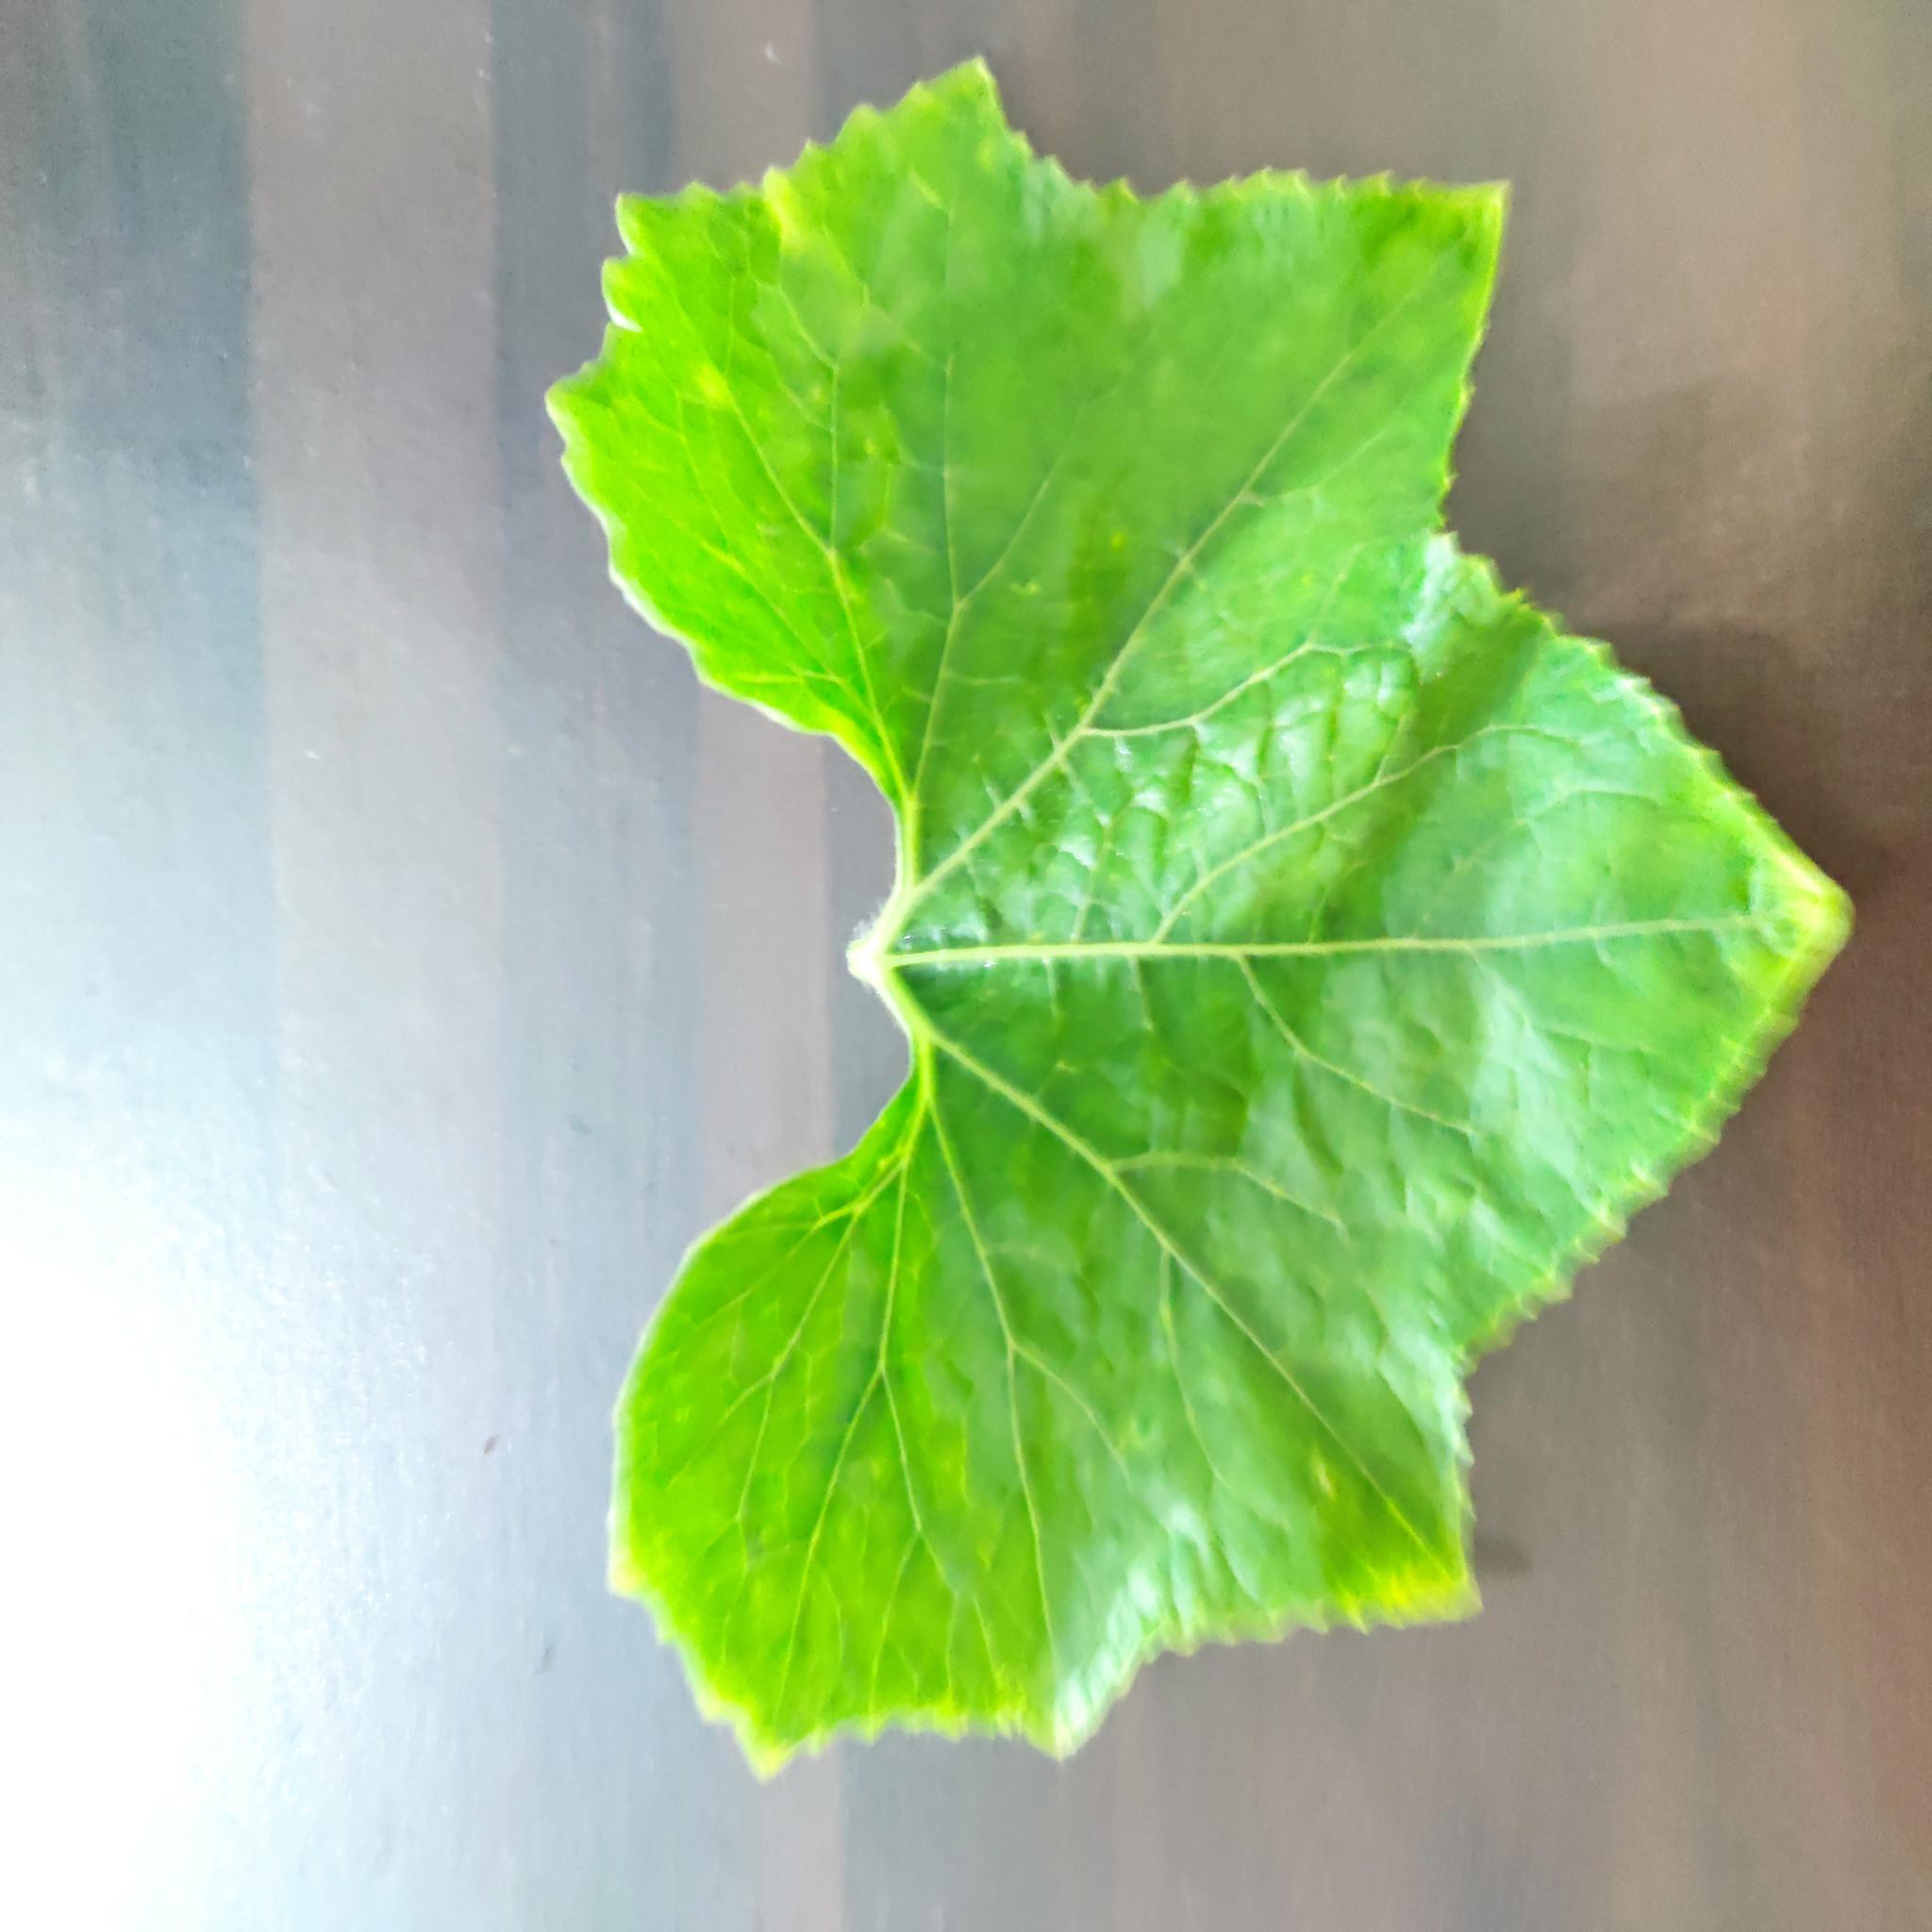
Label: Healthy